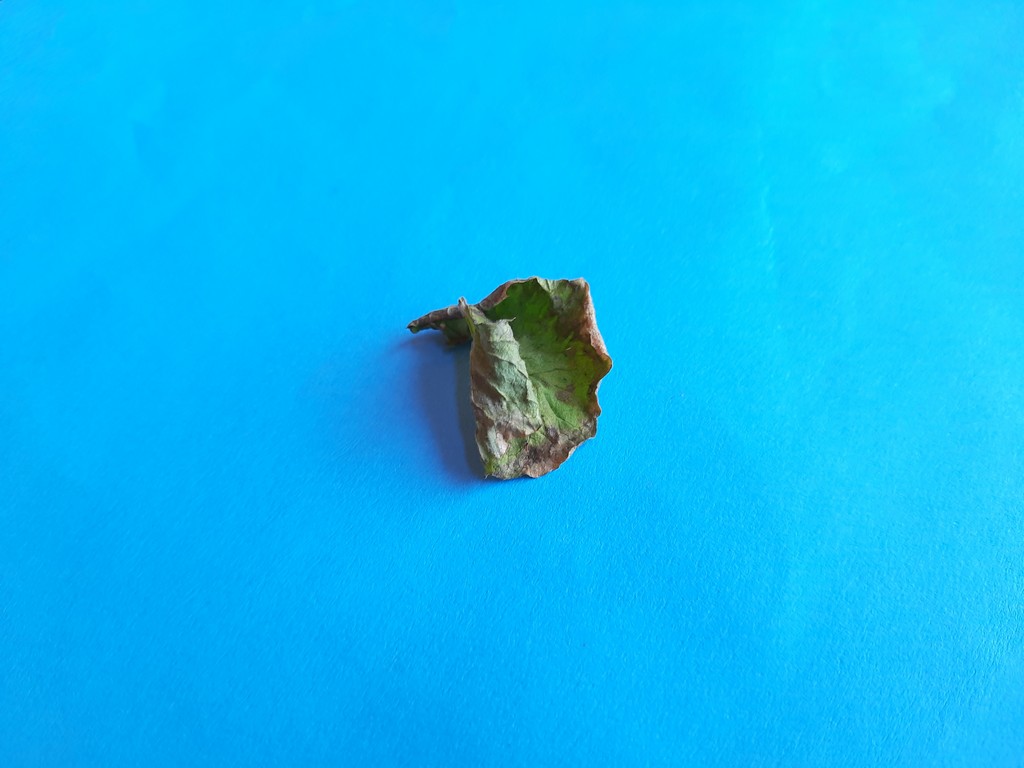
Label: Dried